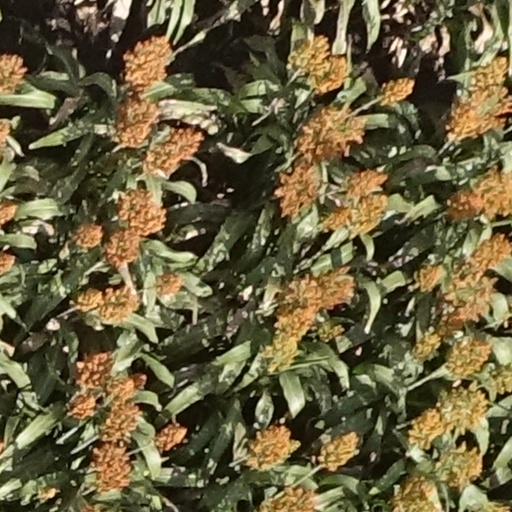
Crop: sorghum